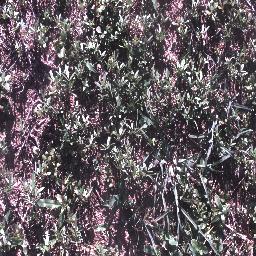
Label: negative